Milwaukee

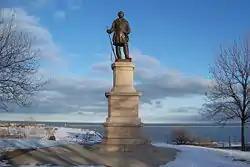
Statue of Solomon Juneau, who helped establish the city of Milwaukee

Europeans arrived in the Milwaukee area before the 1833 Treaty of Chicago. French missionaries and traders first passed through the area in the late 17th and 18th centuries. Alexis Laframboise, coming from Michilimackinac (now in Michigan), settled a trading post in 1785 and is considered the first resident of European descent in the Milwaukee region.